Moritz von Rohr

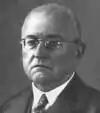
von Rohr

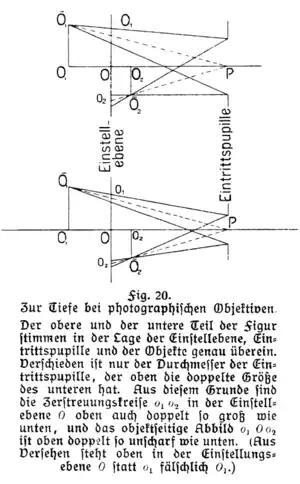
Von Rohr's method of DOF calculation involves projecting object points to circles of confusion in the field plane (Einstellebene), with reference to the entrance pupil ("Eintrittspupille") P. The caption is translated as: "Fig. 20. Concerning depth [of field] with photographic lenses. The upper and lower parts of the figure are identical in the position of the field plane, entrance pupil and the object. The only difference is the diameter of the entrance pupil, the upper being twice the size of the lower. For this reason the upper circles of confusion o1 o2 are also twice the size of the lower ones at the field plane O and the object side image o1 O o2 is twice as blurry as the lower. (By accident the print in the upper field plane O says O1 instead of o1.)"

Moritz von Rohr (4 April 1868 – 20 June 1940) was an optical scientist at Carl Zeiss in Jena, Germany.